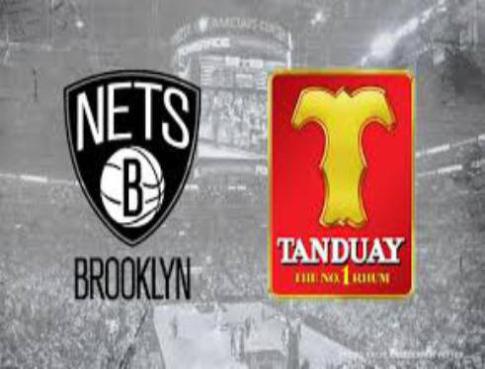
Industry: Others